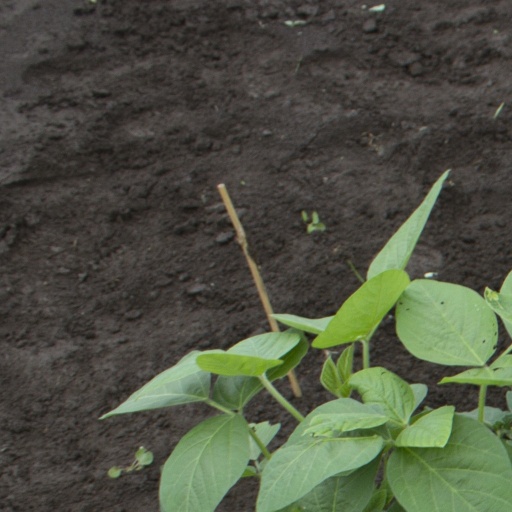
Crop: soybean